Answer in natural language. Consider the 3D positions of the objects in the scene and not just the 2D positions in the image. Is the centerpoint of  colorful landscape painting at a higher height than Microwave? Choose between the following options: no or yes
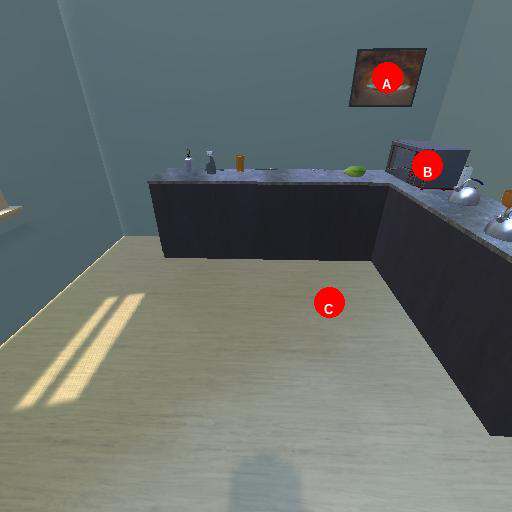
<answer>yes</answer>